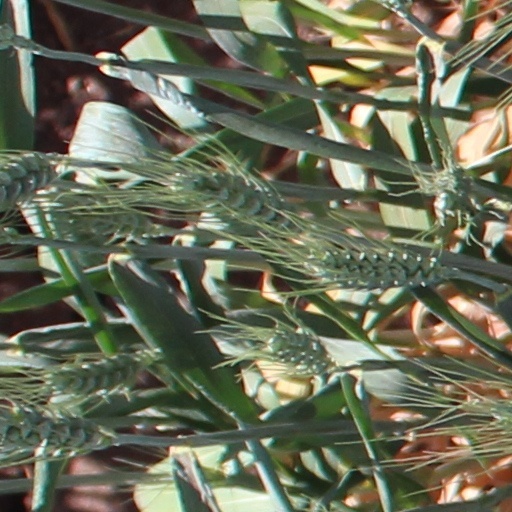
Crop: wheat